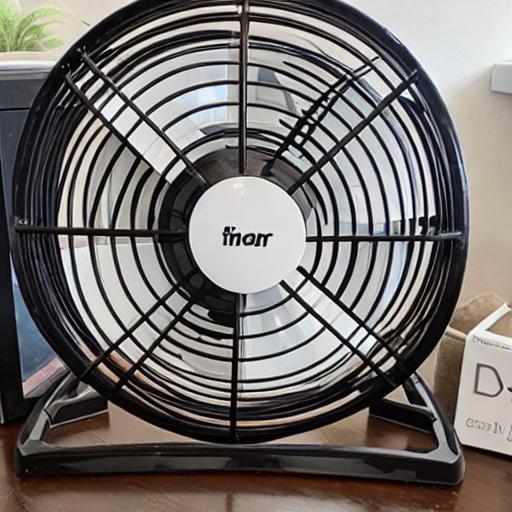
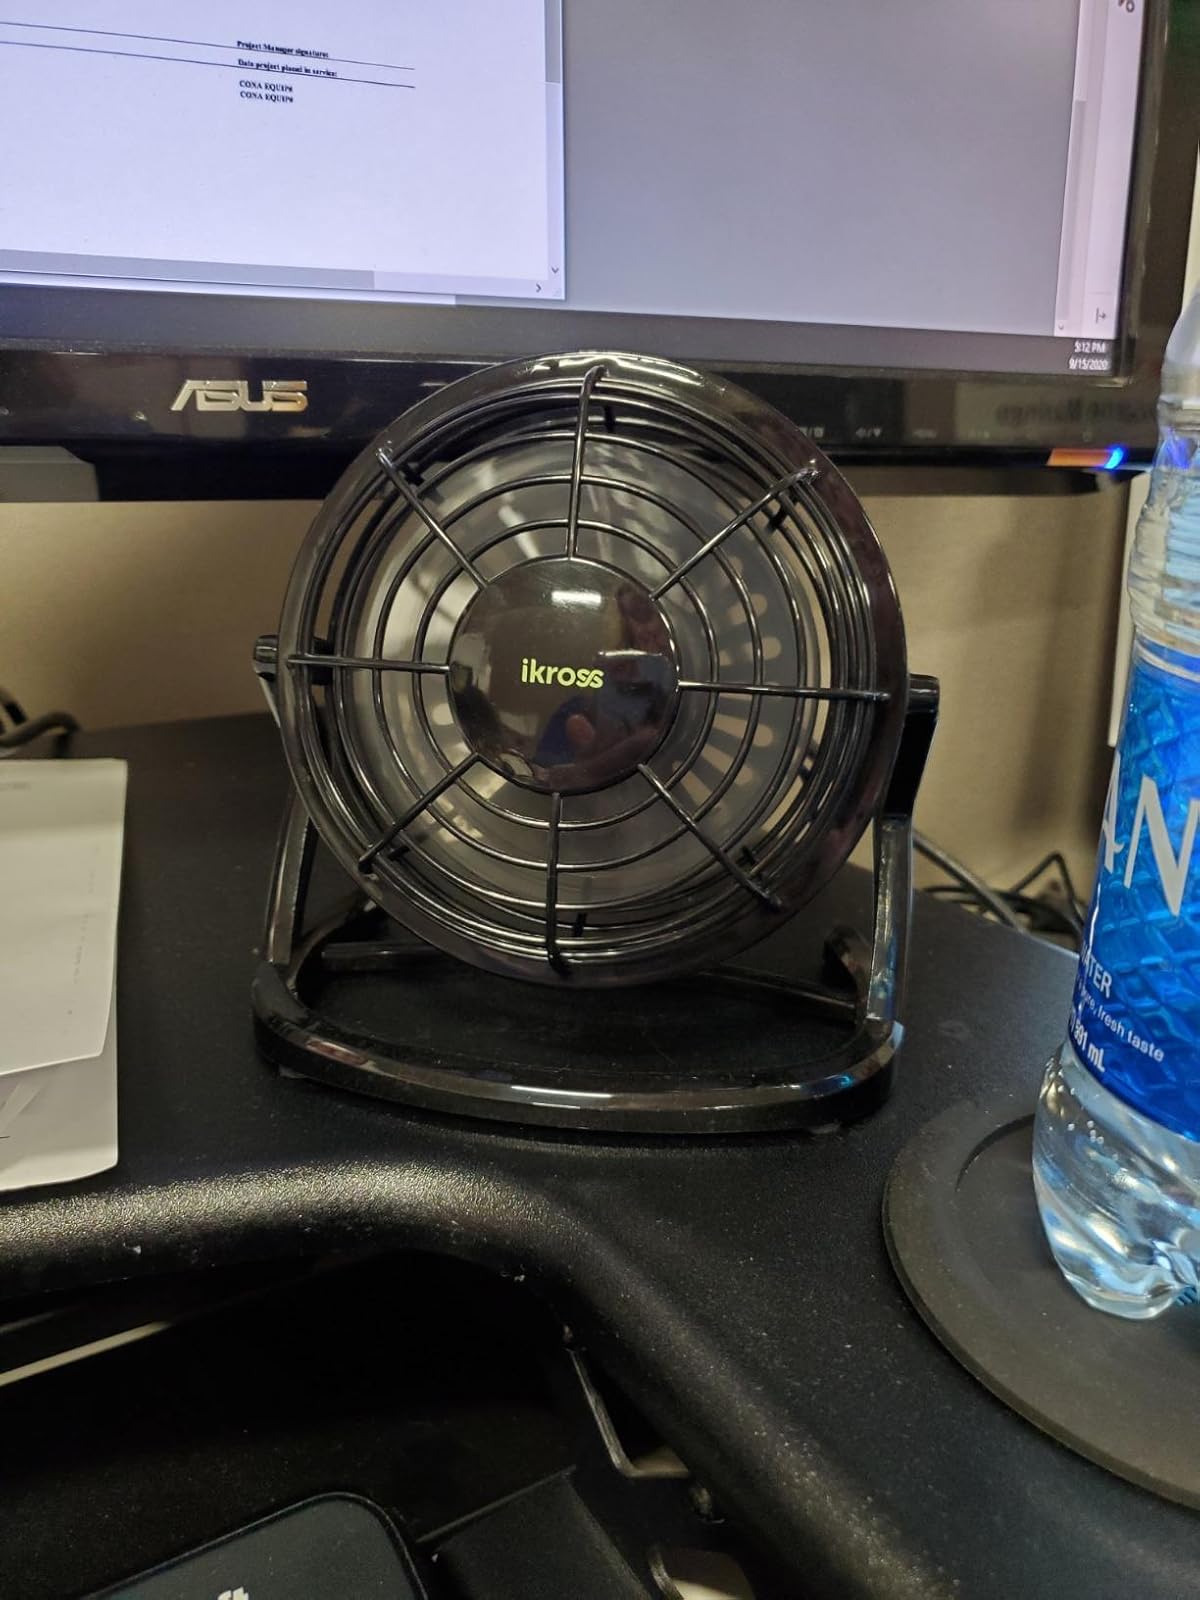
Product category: fan
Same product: no